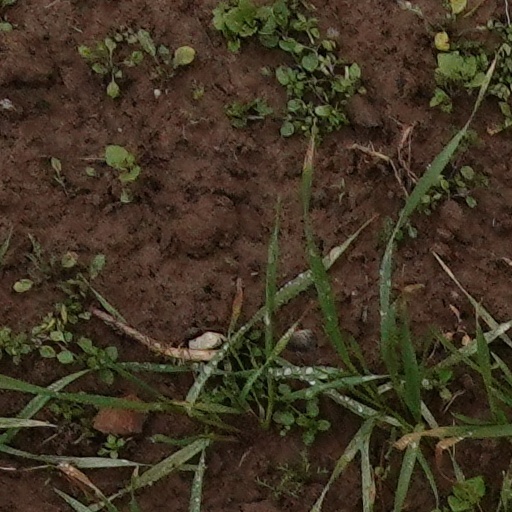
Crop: wheat